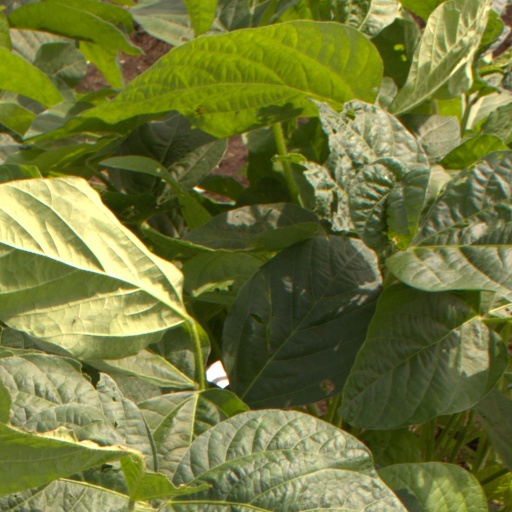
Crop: soybean